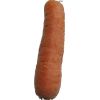
Label: carrot